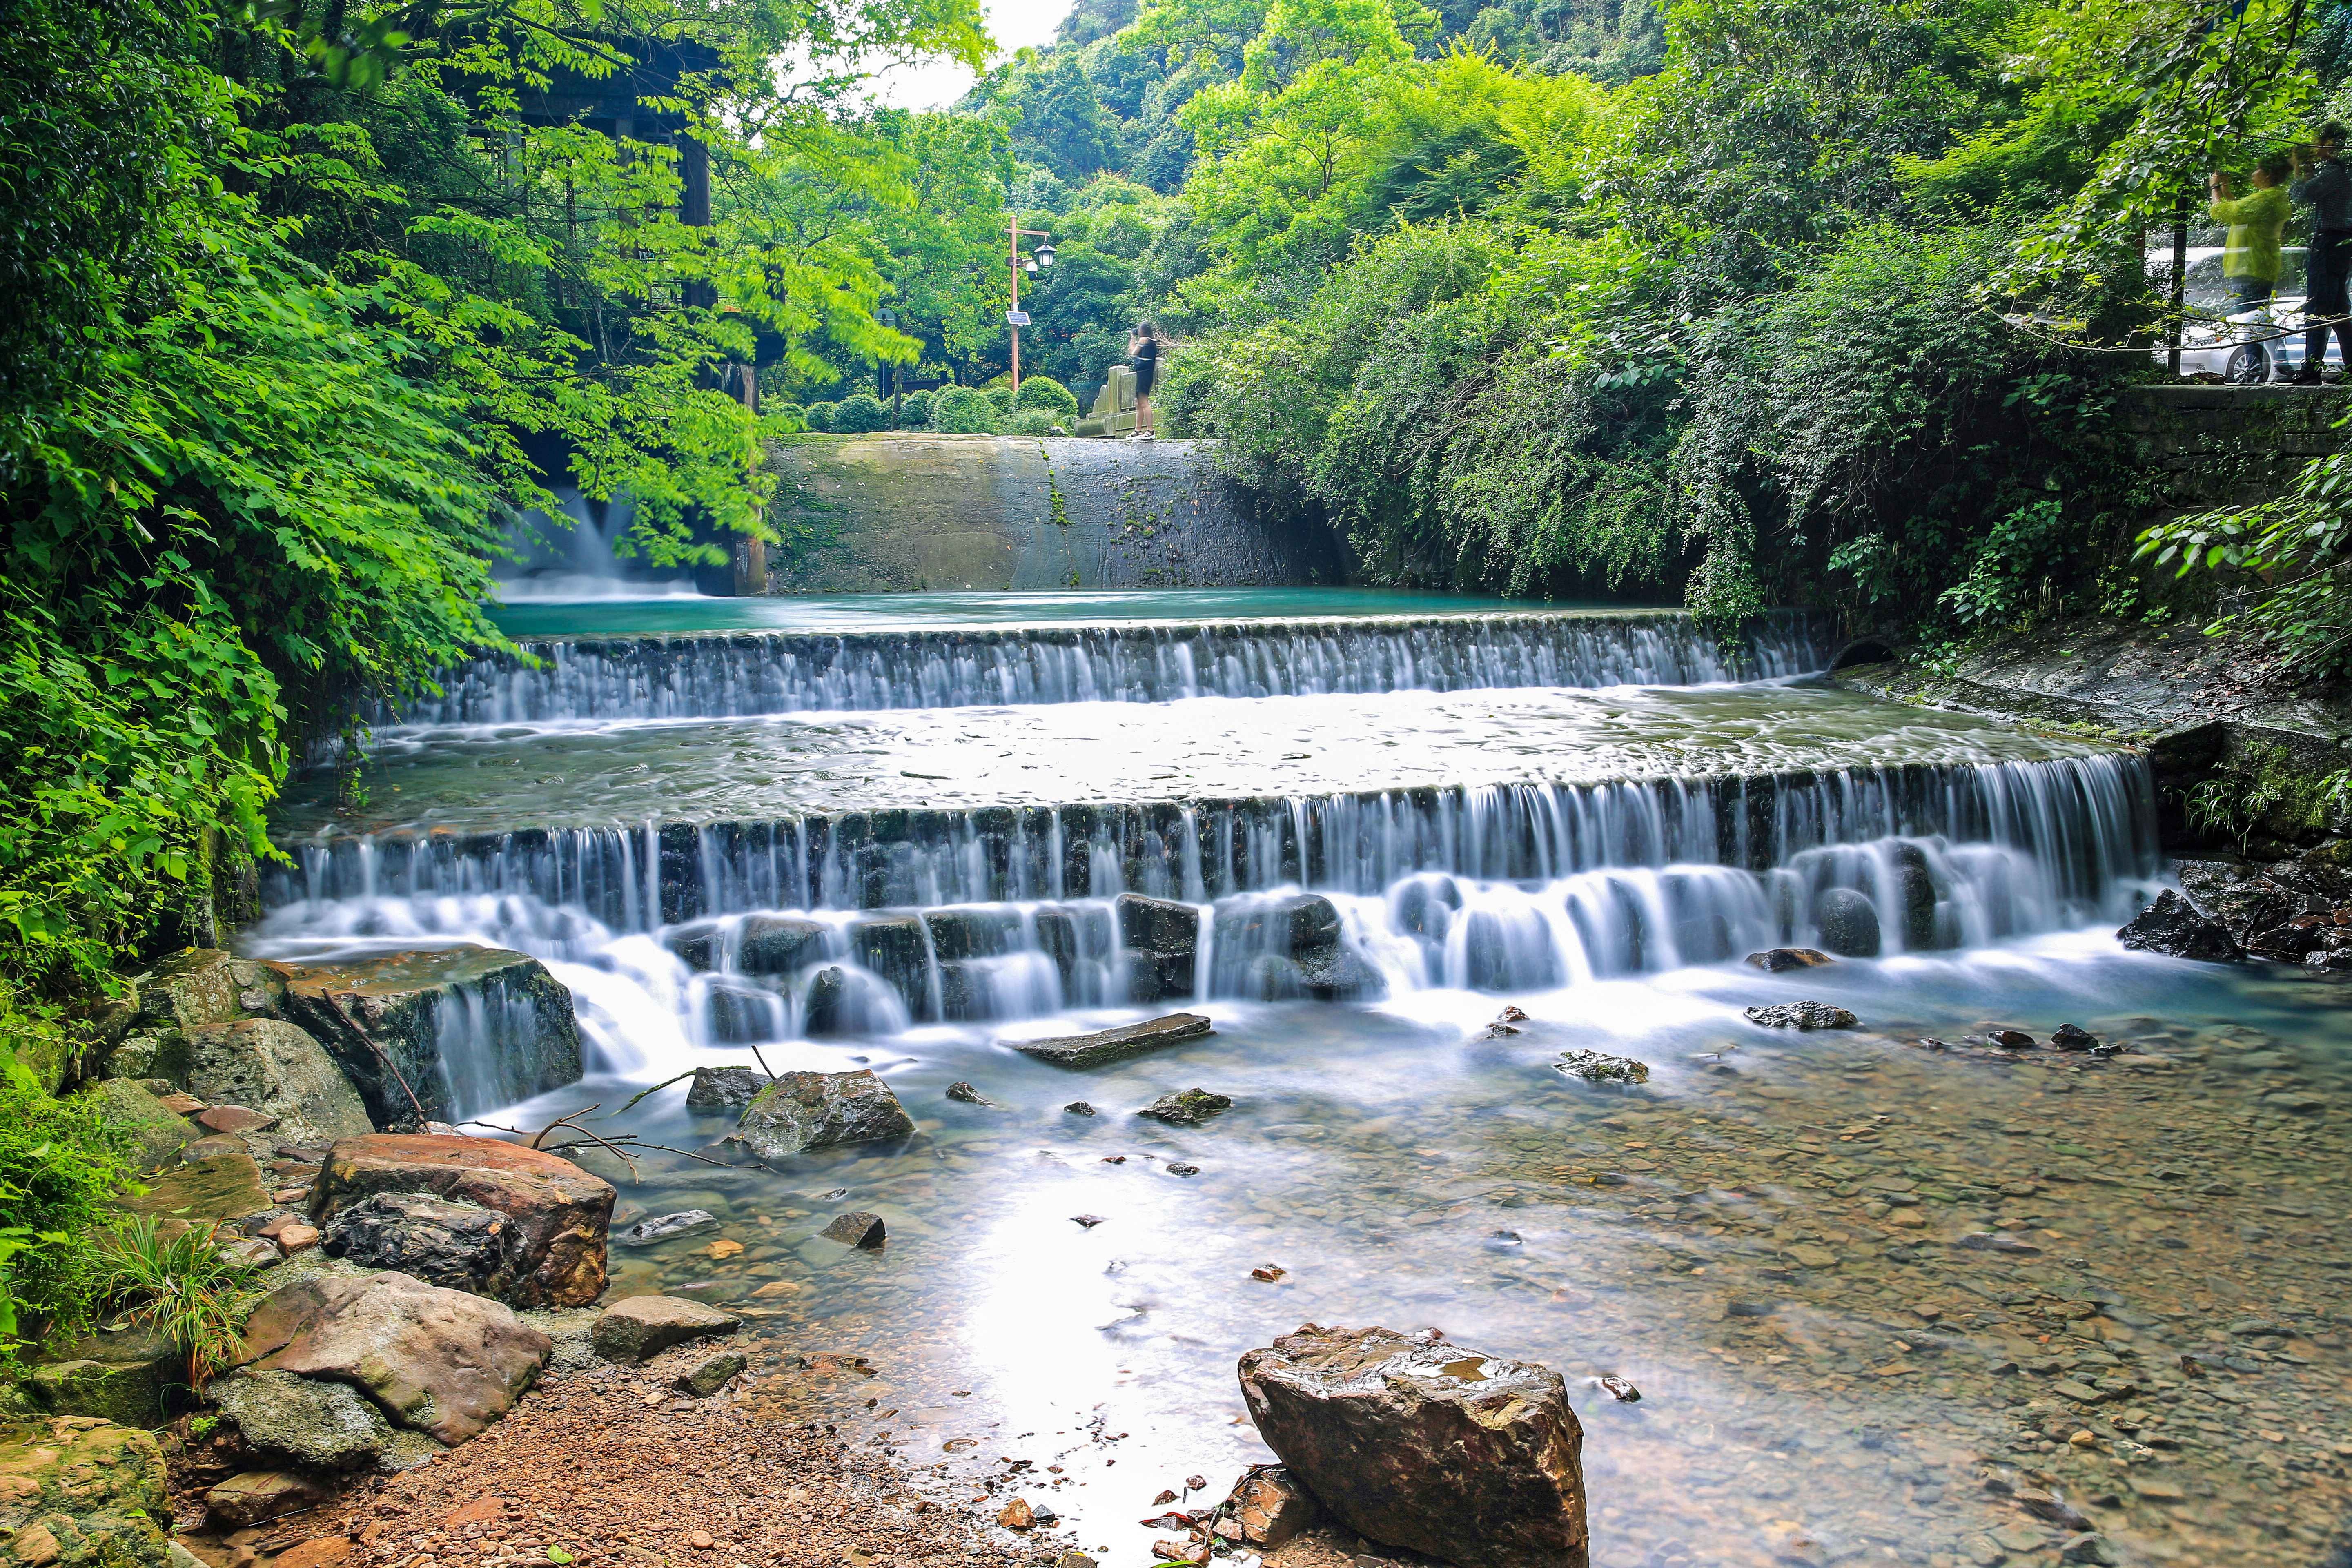
water, waterfall, river, stream, body of water, wasserfall, water feature, watercourse, state park, west lake, hangzhou, jiuxi landscape pictures